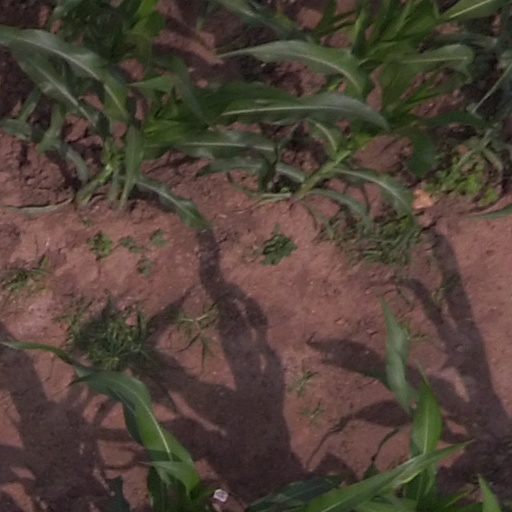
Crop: maize; corn